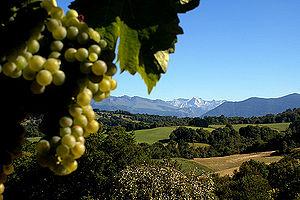
Le gros manseng est un cépage blanc de vigne.
Le Béarn, situé au nord-ouest des Pyrénées, est une ancienne principauté souveraine puis une ancienne province française à partir de 1620. Depuis 1790, le Béarn fait partie du département des Pyrénées-Atlantiques et depuis 2016 de la région Nouvelle-Aquitaine. Les intercommunalités béarnaises créent le pôle métropolitain Pays de Béarn en 2018. Le territoire béarnais regroupe la plaine des gaves de Pau et d'Oloron, les coteaux qui les entourent — Vic-Bilh, Soubestre, Entre-Deux-Gaves — et les trois hautes vallées pyrénéennes d'Ossau, Aspe et Barétous.
Le floc-de-gascogne est un vin de liqueur élaboré par mélange de moût de raisin et d'armagnac jeune. Hérité d'une recette du XVIᵉ siècle, il est reconnu depuis 1990 comme appellation d'origine contrôlée et produit sur une vaste partie des départements du Gers, des Landes et de Lot-et-Garonne.
Le jurançon est un vin blanc d'appellation d'origine contrôlée (AOC) du sud-ouest de la France. Son vignoble est situé en Béarn, sur un territoire bien délimité, au sein d'une petite partie du département des Pyrénées-Atlantiques, implanté sur les collines prépyrénéennes entre les villes d'Oloron-Sainte-Marie et de Pau et les deux gaves du même nom.
Lasseubetat est une commune française, située dans le département des Pyrénées-Atlantiques en région Nouvelle-Aquitaine.